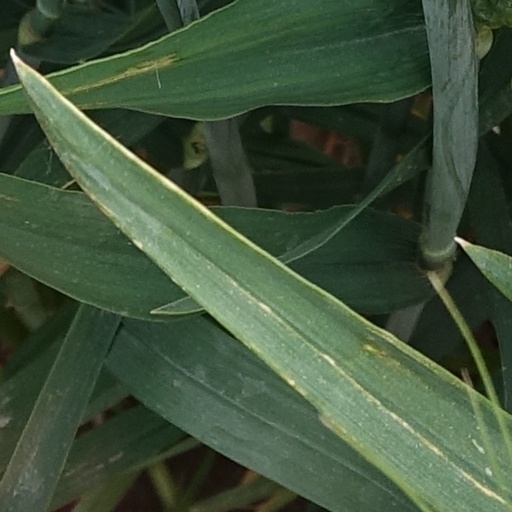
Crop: wheat